East Davidson High School

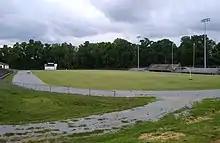
Football field

East Davidson is a member of the 2A Central Carolina Conference. The sports teams of East Davidson are: